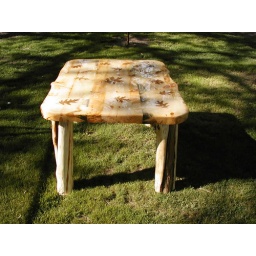
&amp;quot;Table with leaves&amp;quot; has a whole new meaning when we embedded colorful fall leaves in this epoxy-top table